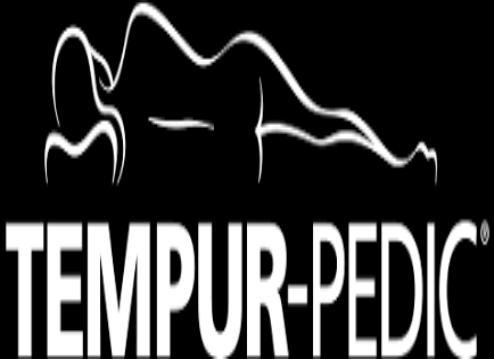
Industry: Necessities